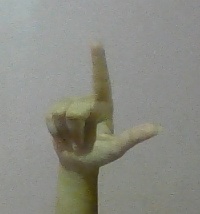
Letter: laam